Crumb (band)

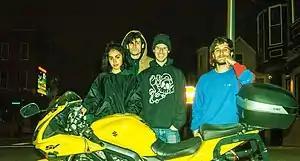
Crumb in 2018

Crumb is an American psychedelic rock band. The group is a collaboration of Brooklyn-based musicians Lila Ramani (guitar, vocals), Jesse Brotter (bass, vocals), Bri Aronow (synthesizers, keyboard, saxophone), and Jonathan Gilad (drums), who met while attending Tufts University.